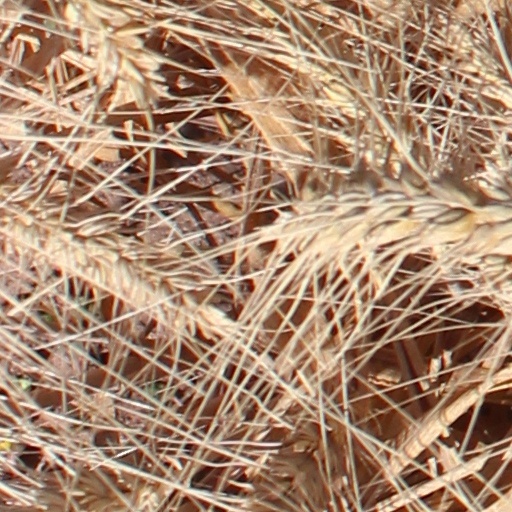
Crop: wheat